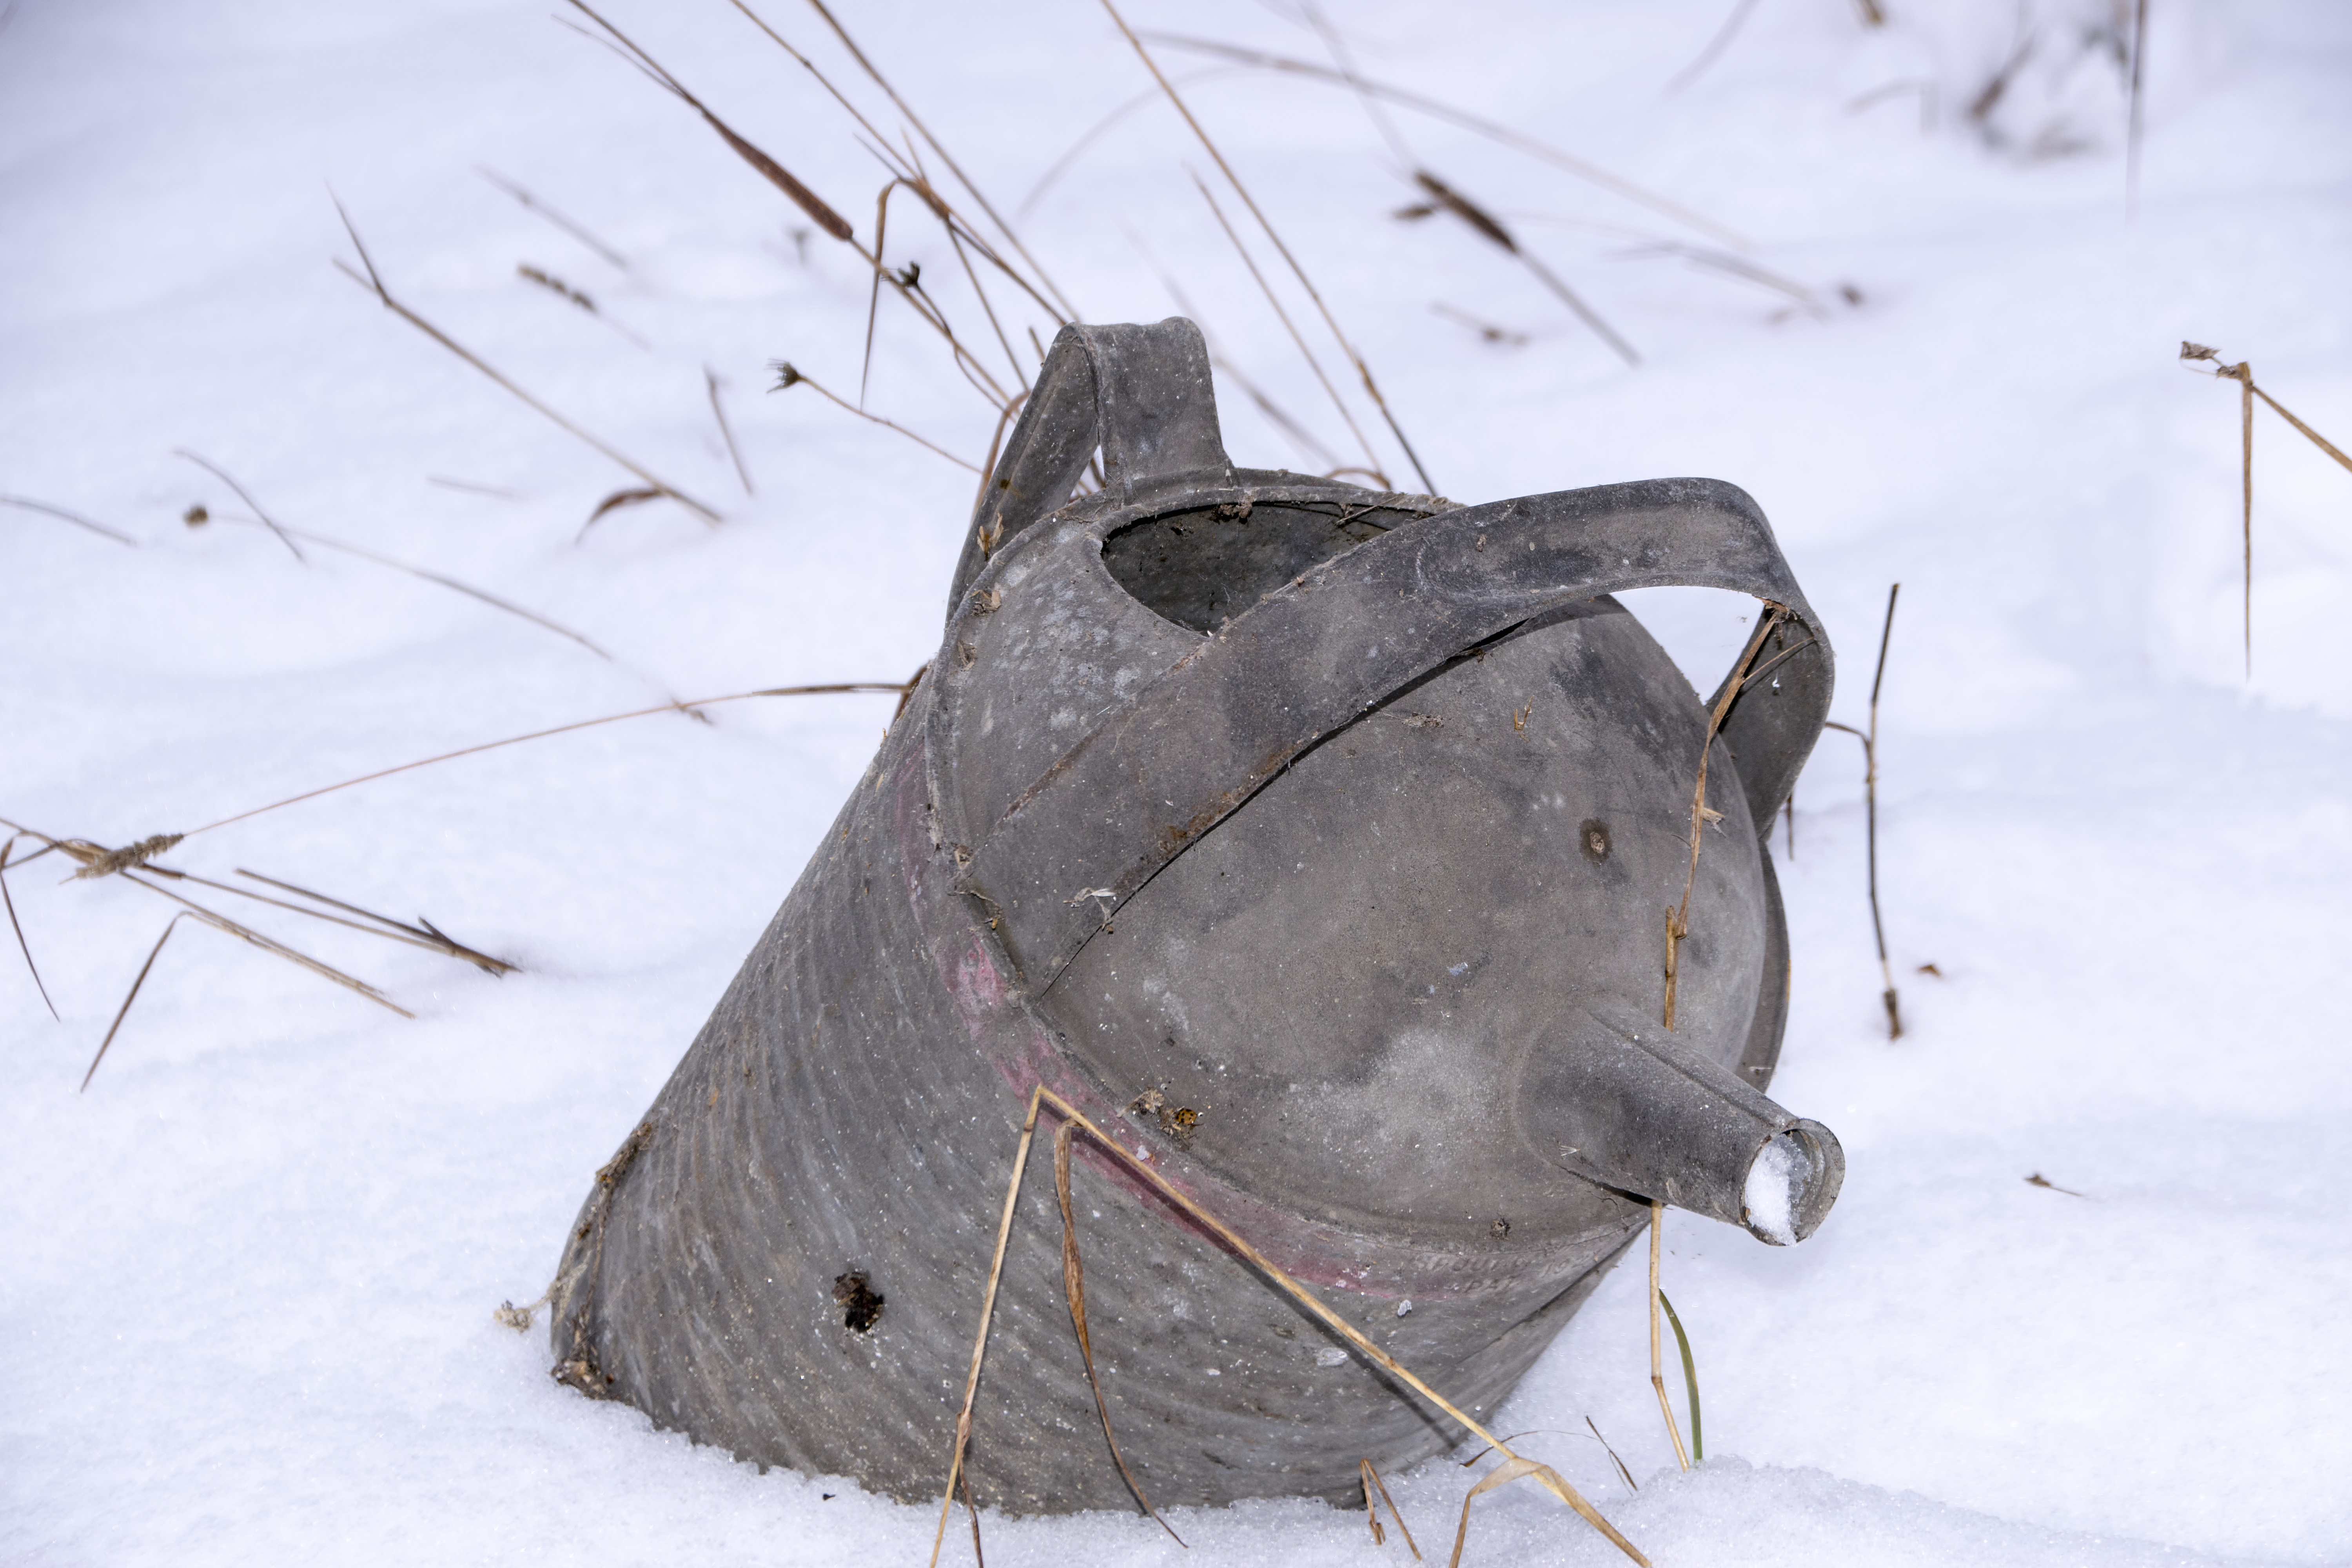
nature, snow, winter, leaf, weather, season, canada, quebec, sherbrooke